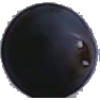
Label: blue_grape